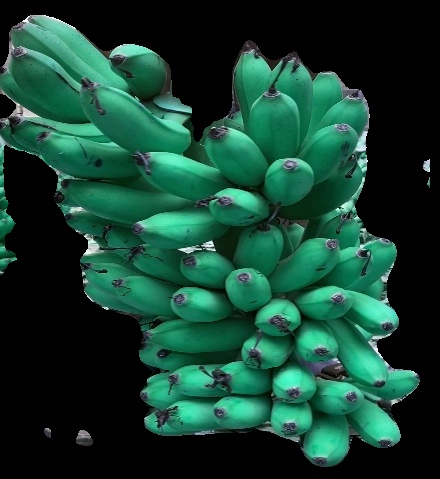
Variety: rasbale
Grade: grade1